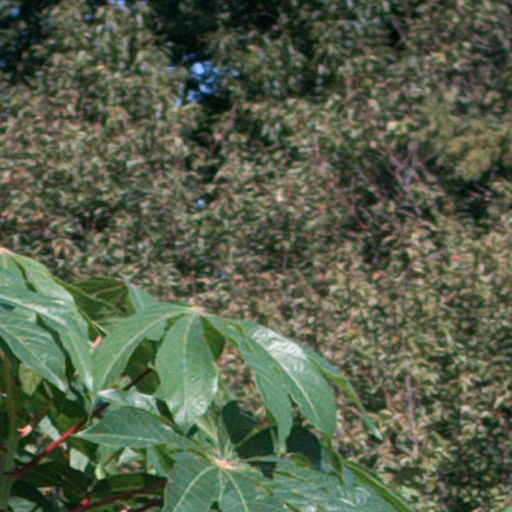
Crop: cassava